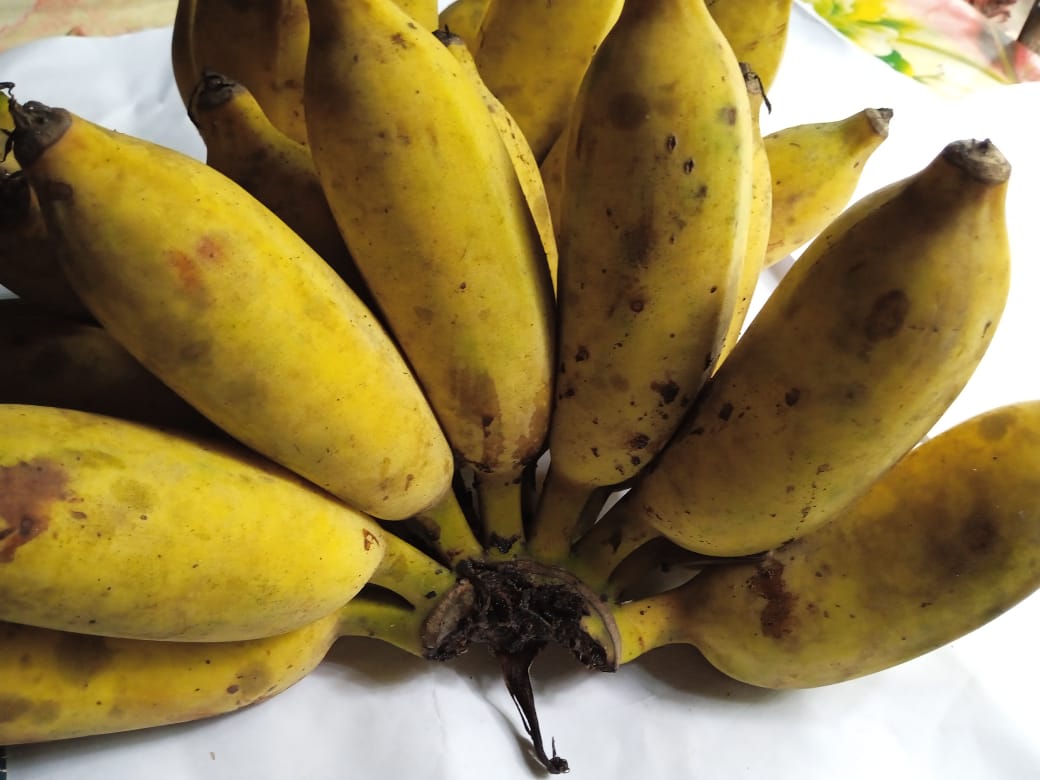
Fruit: banana
Condition: fresh